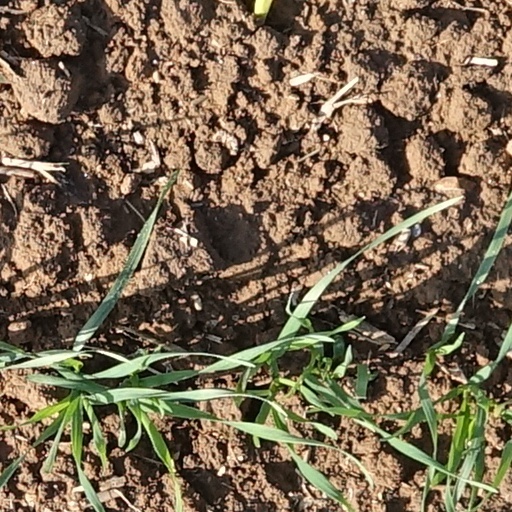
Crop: wheat